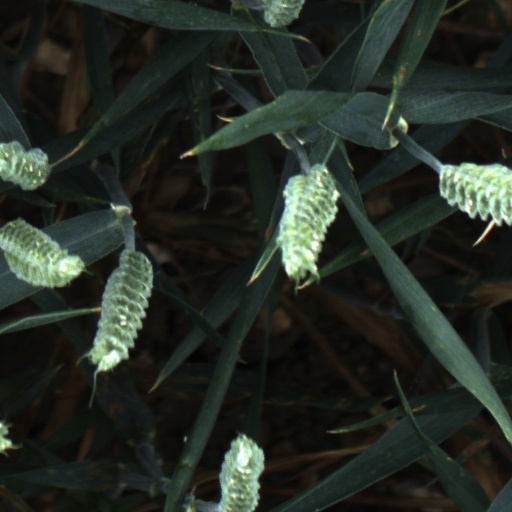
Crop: wheat